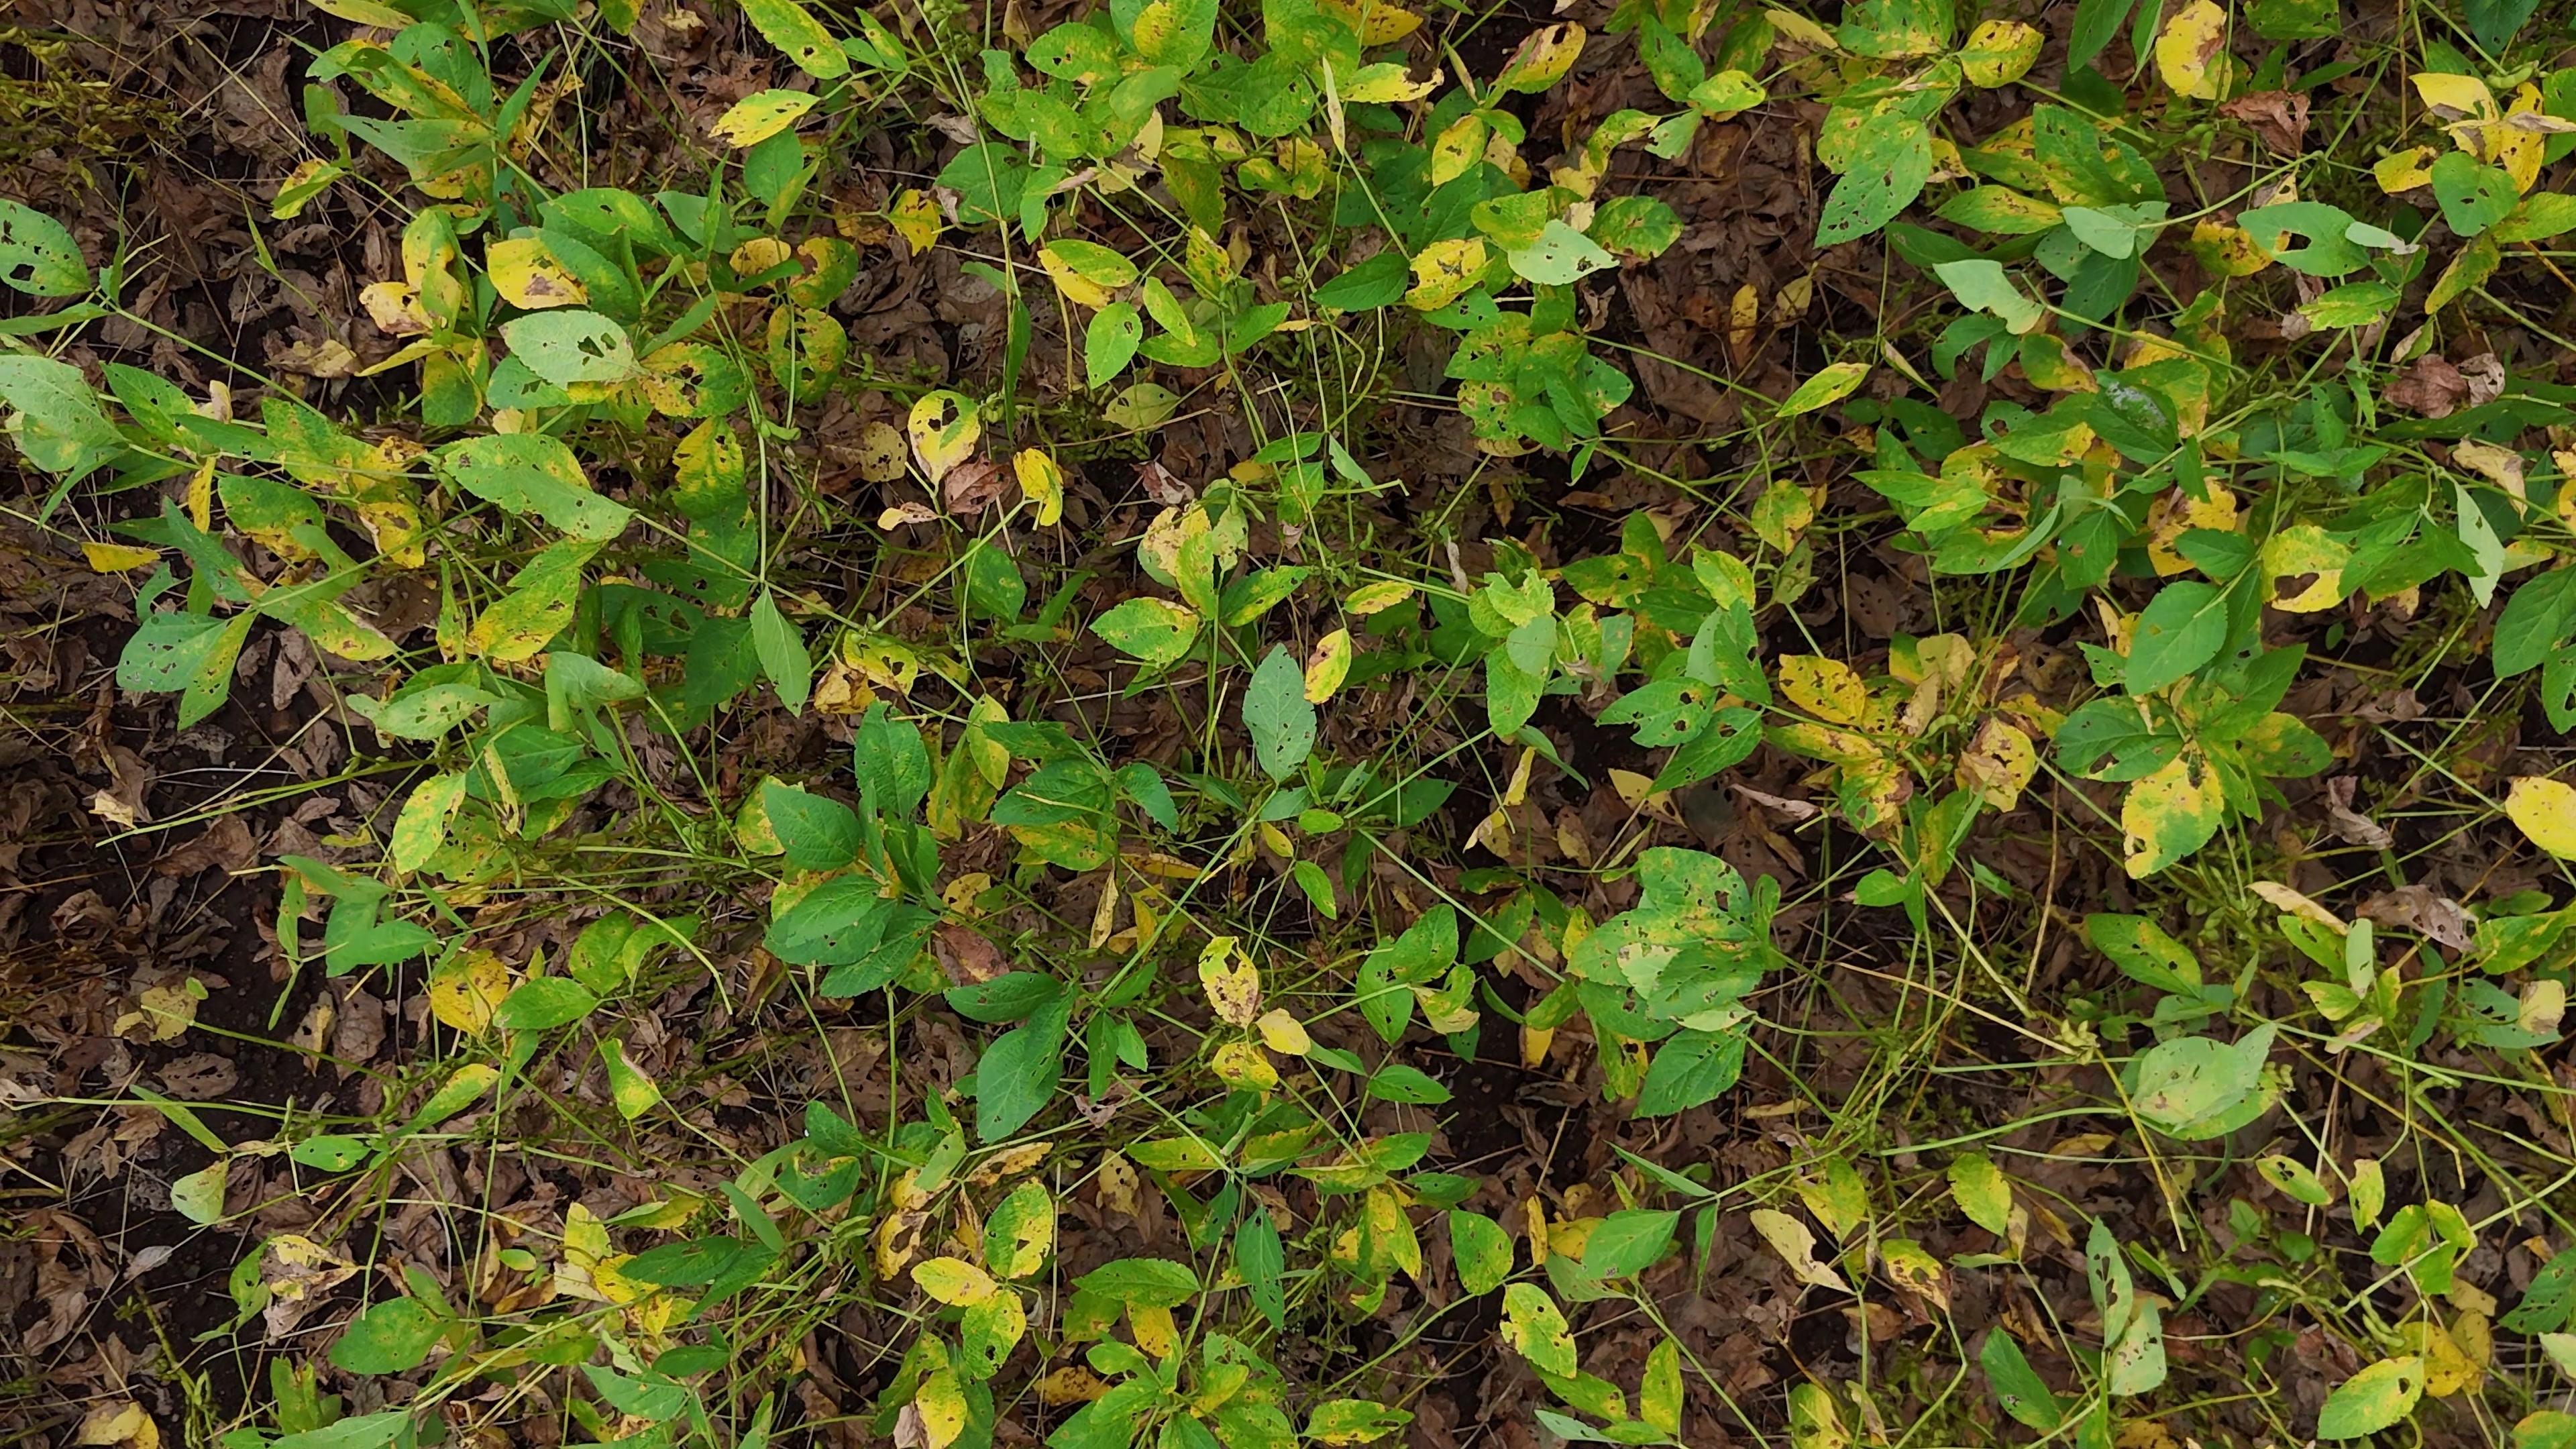
Label: Rust